38 Spesh

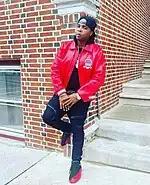
Harrell in 2022

Justin Harrell (born December 29, 1984), better known by his stage name 38 Spesh, is an American rapper and producer.